Adur Gushnasp

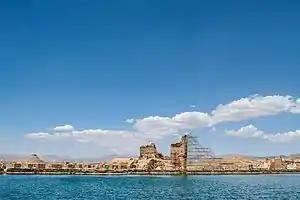
The ruins of Takht-e Soleymān, where the fire of Adur Gushnasp was stored.

Adur Gushnasp ( ʾtwly ZY gšnsp "Ādur ī Gušnasp"; New Persian: "Āzargušasb") was the name of a Zoroastrian sacred fire of the highest grade ("Atash Behram"), which served as one of the three most sacred fires of pre-Islamic Iran; the two others being the Adur Farnbag and Adur Burzen-Mihr. Out of the three, Adur Gushnasp is the only fire whose temple structure has been discovered and "for which archaeological, sigillographical, and textual evidence are all available."